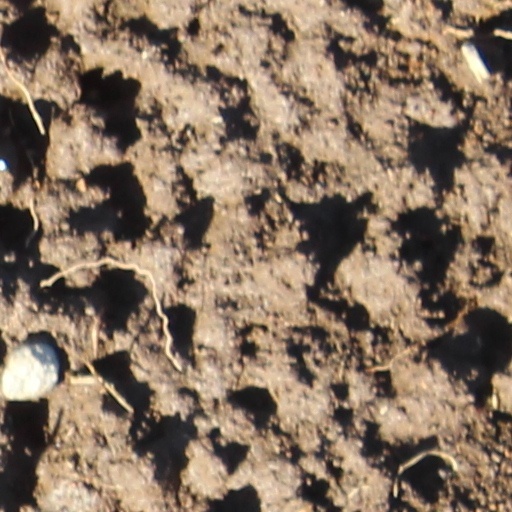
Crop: wheat